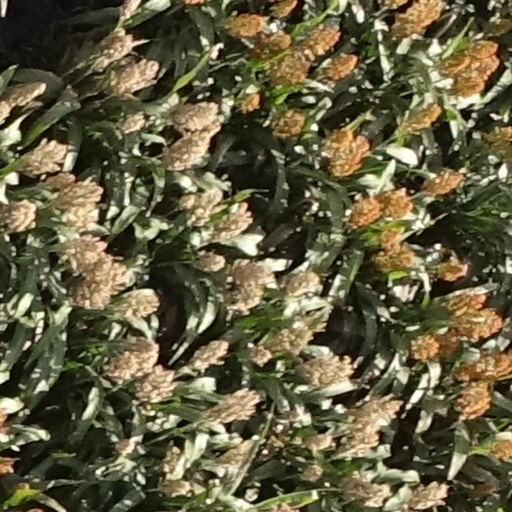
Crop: sorghum